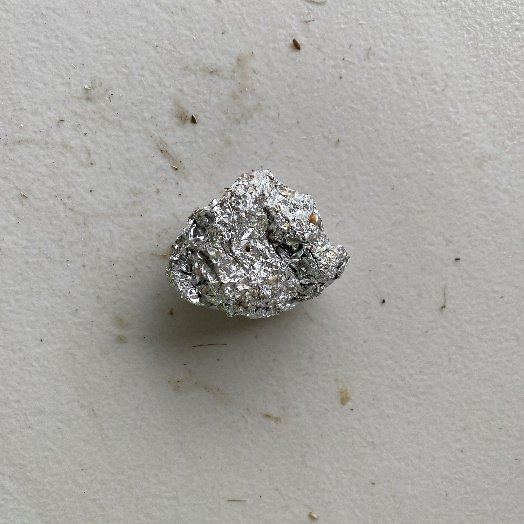
Label: Metal